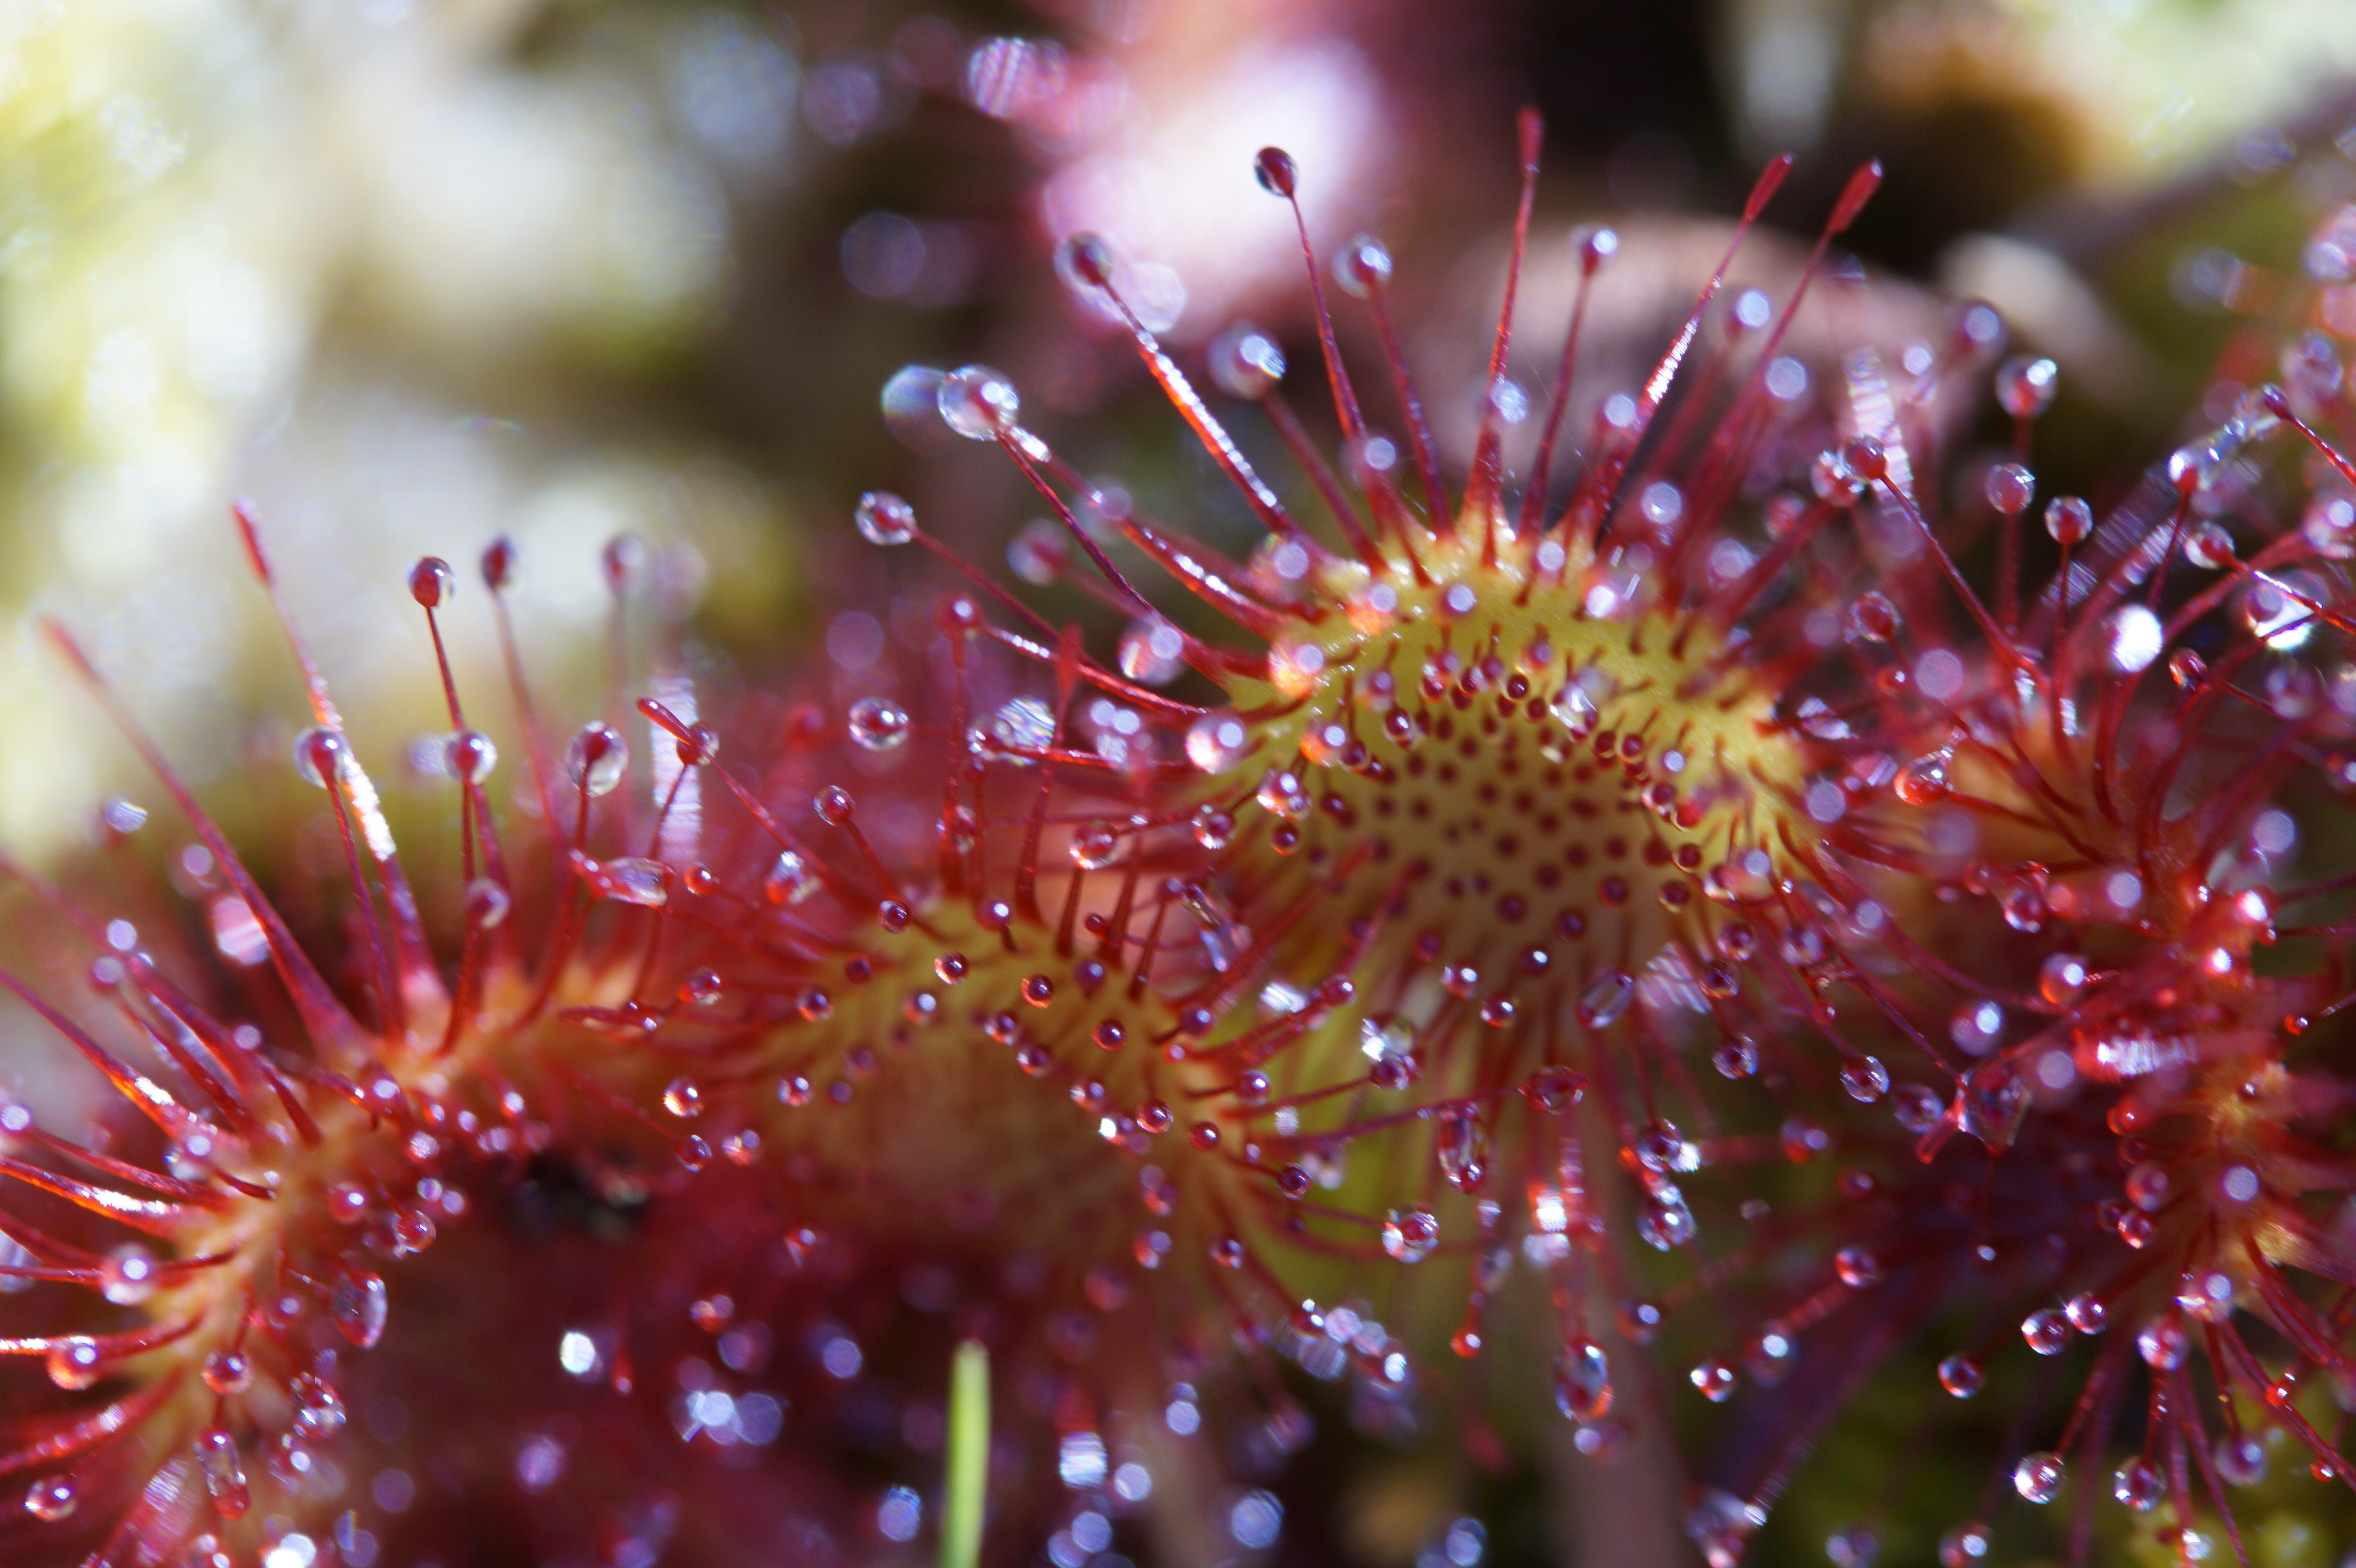
nature, blossom, plant, photography, flower, petal, pollen, macro, botany, close, flora, close up, droplets, sticky, tentacles, carnivore, sundew, carnivorous, drosera, macro photography, carnivores, secretion, glandular tentacles, land plant, fishing blades, sundew grow, sticky secretion, catch prey, adhesive glands